Reidar Jørgensen

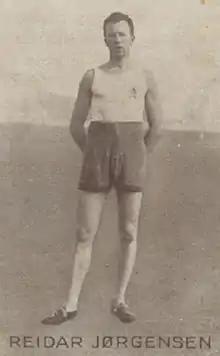
Reidar Jørgensen ca. 1930

Reidar Jørgensen (5 October 1904 – 22 September 1985) was a Norwegian middle-distance runner, cross-country skier, botanist and educator.